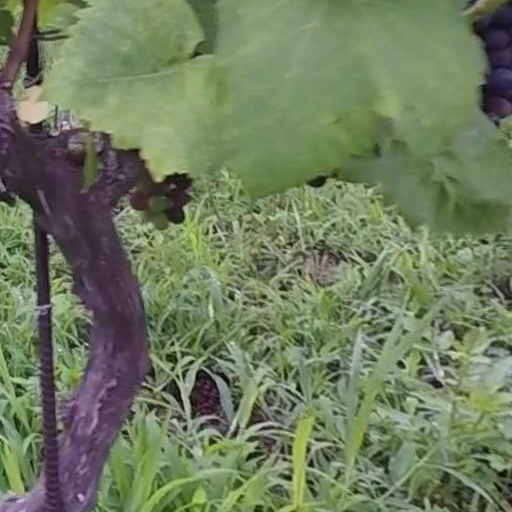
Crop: grape